Fortification

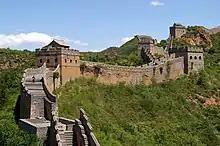
The Great Wall of China near Jinshanling. The Great Wall was a series of fortifications built across the historical northern borders of China.

India currently has over 180 forts, with the state of Maharashtra alone having over 70 forts, which are also known as "durg", many of them built by Shivaji, founder of the Maratha Empire.